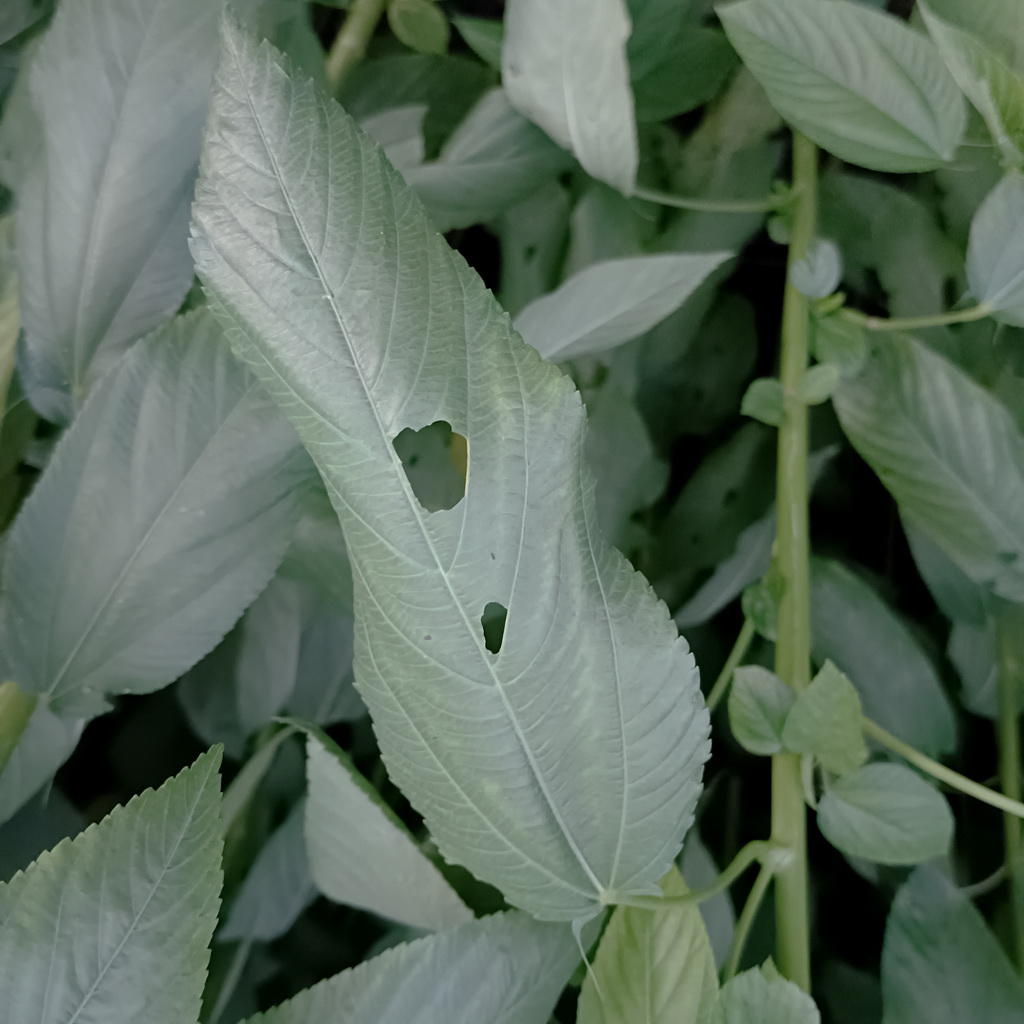
Label: Holed